Our Ladies of Perpetual Succour

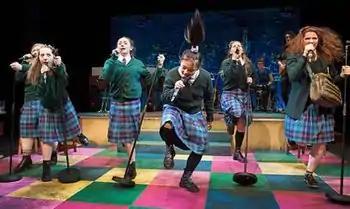
Original 2015 cast of "Our Ladies of Perpetual Succour"

The production won a Scotsman Fringe First Award, a Herald Angel Award and a Stage Award for Acting Excellence during its opening run at the Edinburgh Festival Fringe.